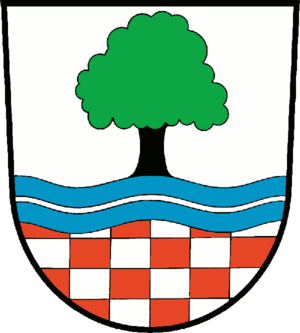
Zeuthen est une commune de Brandebourg, située dans l'arrondissement de Dahme-Forêt-de-Spree.